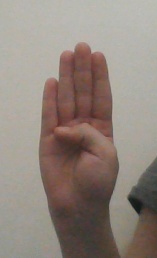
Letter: kaaf